Llansadwrn

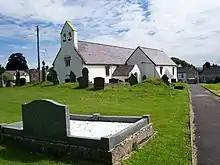
Llansadwrn Church

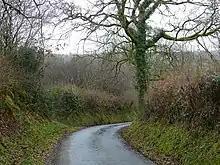
Typical local woodland

Llansadwrn is a small village and community in Carmarthenshire, Wales.